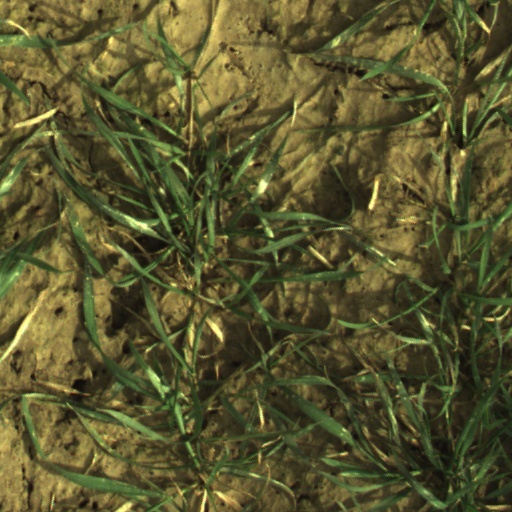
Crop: wheat